River Brathay

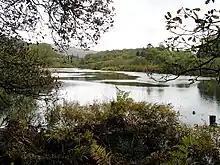
The river near Clappersgate after heavy rain

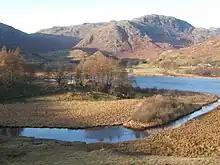
The river exiting Little Langdale Tarn

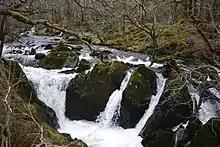
Colwith Force

The Brathay is a river of north-west England. Its name comes from Old Norse and means "broad river". It rises at a point 1289 feet (393 m) above sea level near the Three Shire Stone at the highest point of Wrynose Pass in the Lake District. Its catchment area includes the northern flanks of Wetherlam, Great Carrs and others of the Furness Fells, as well as a substantial area of the Langdale Fells. It flows through Elter Water, marking the division between its upper and lower catchments.